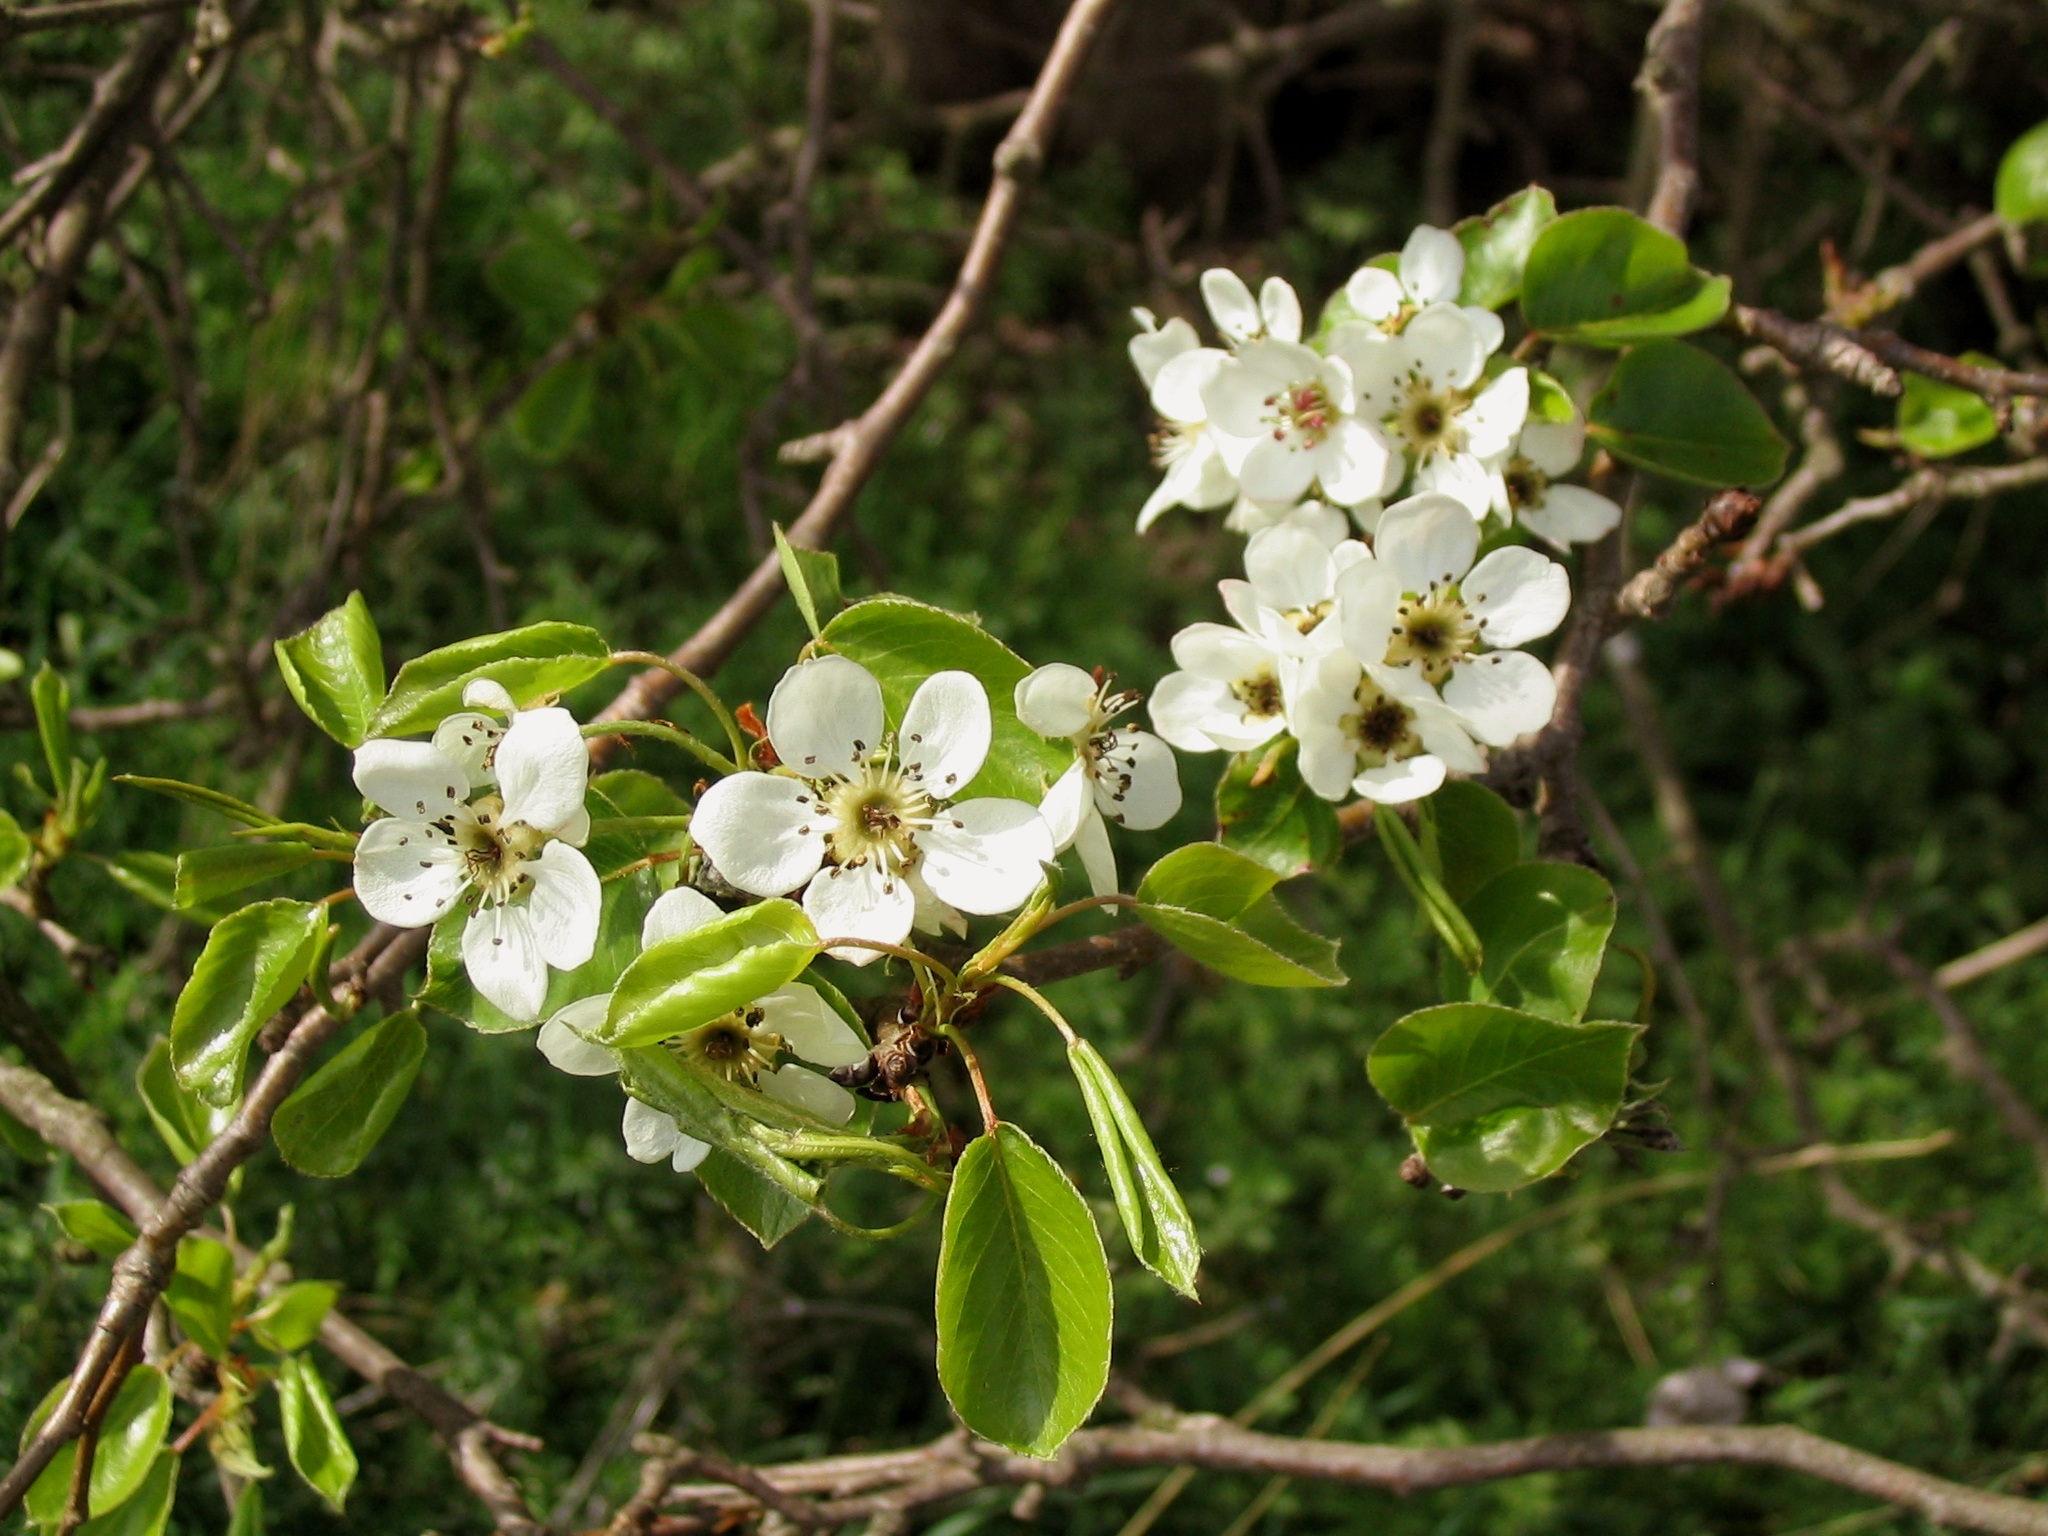
tree, nature, branch, blossom, plant, white, fruit, berry, flower, bloom, food, green, produce, evergreen, botany, flora, wildflower, shrub, apple blossom, prunus spinosa, flowering plant, woody plant, land plant